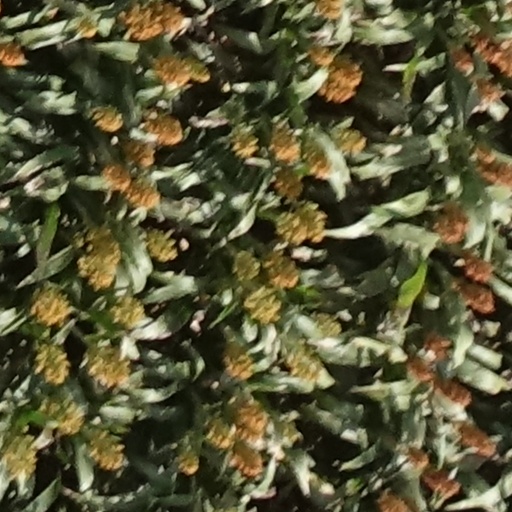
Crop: sorghum